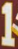
Number: 1